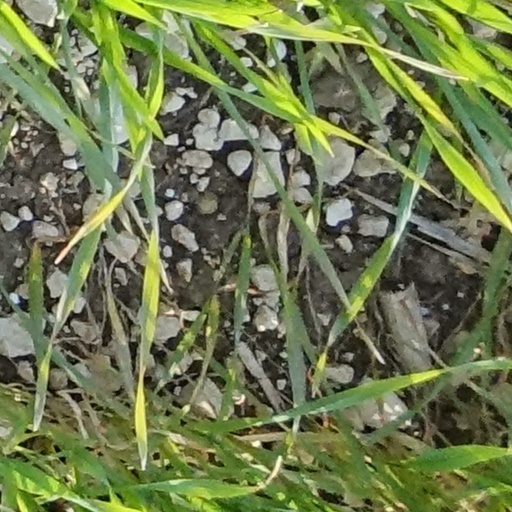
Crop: wheat